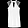
Label: Dress